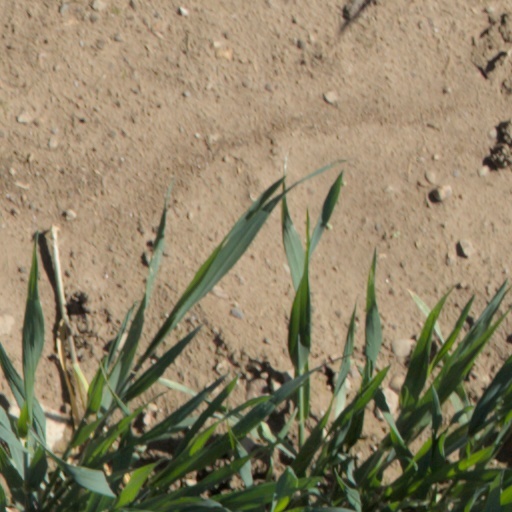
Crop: wheat